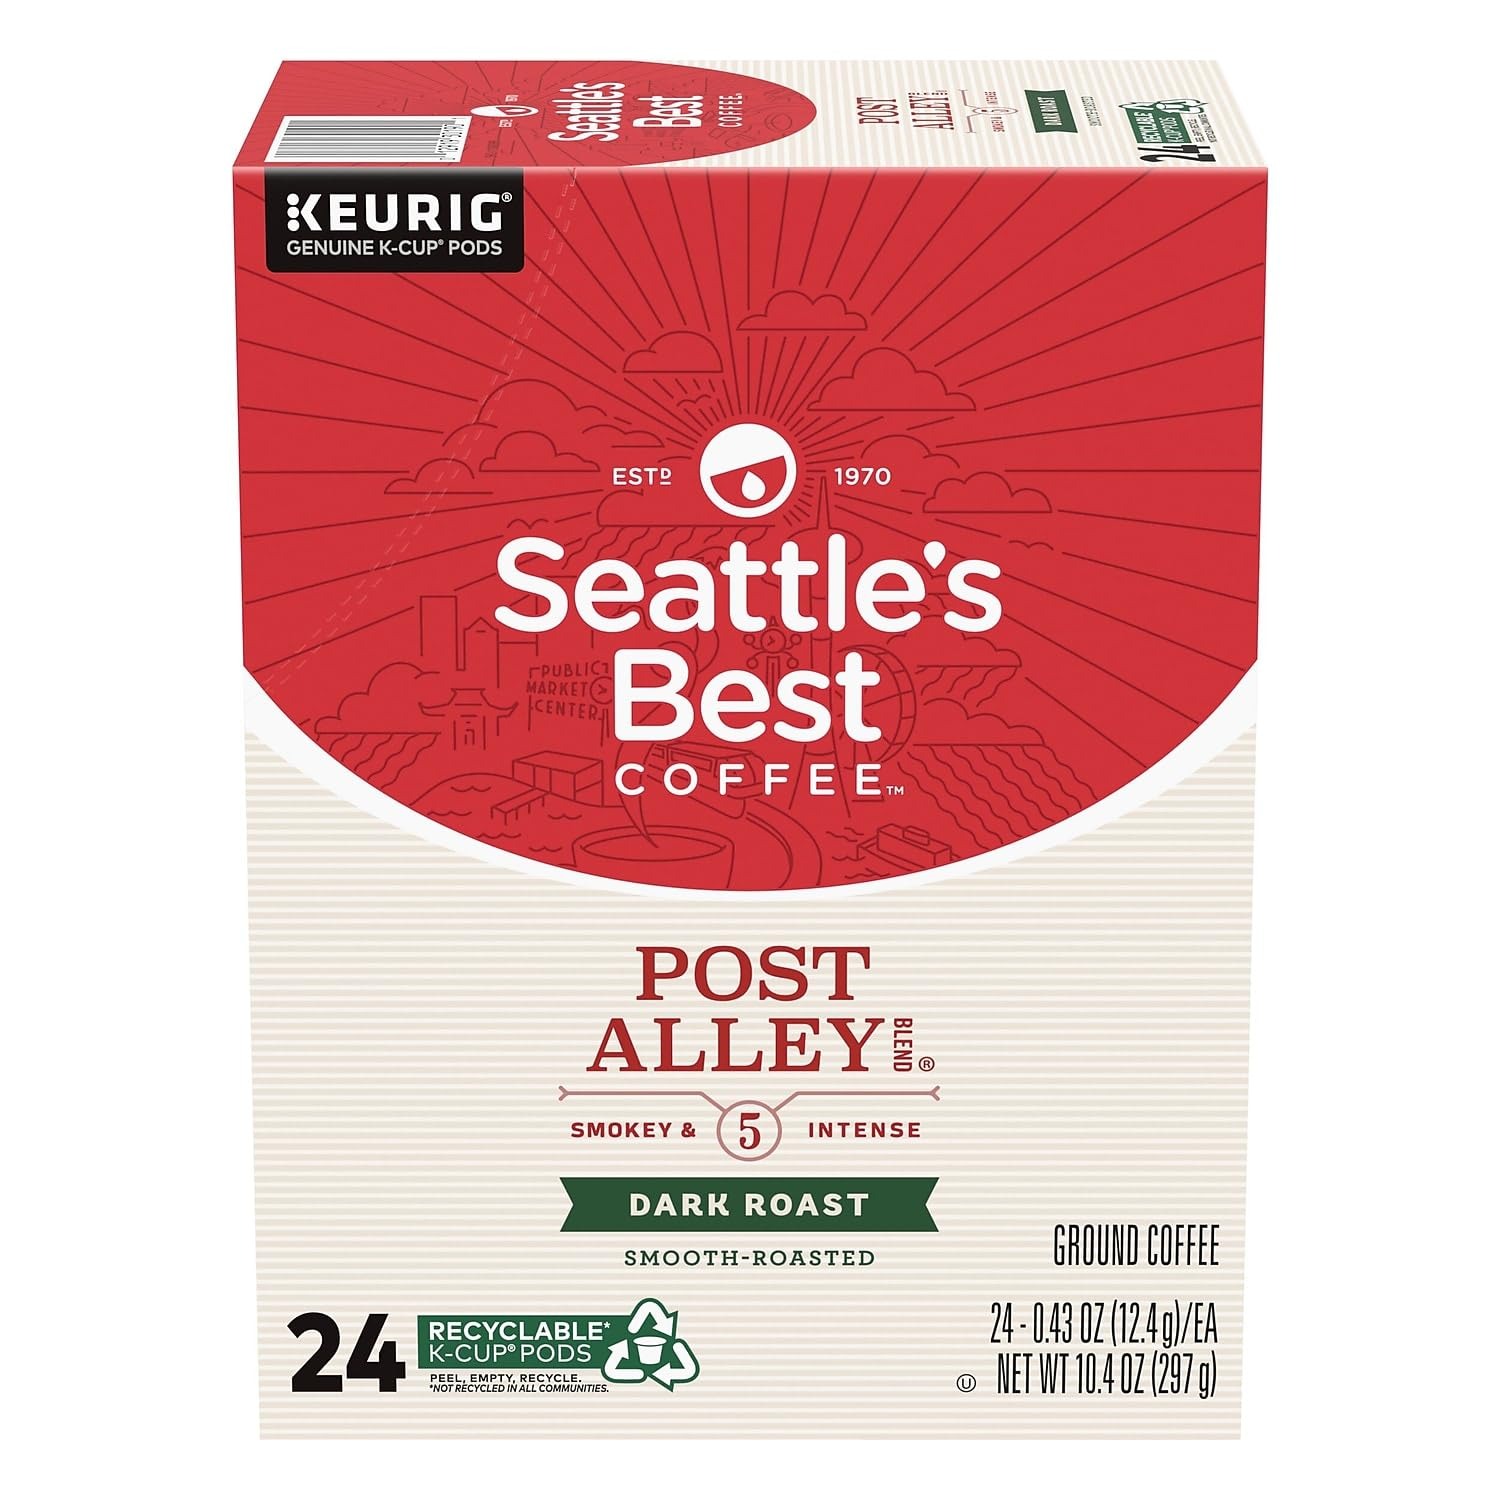
Item Name: Seattle's Best Coffee Post Alley Blend Keurig K-Cup Pods, Dark Roast, 24/Box (SBK30190)
Bullet Point 1: Sold as 24/Box
Bullet Point 2: K-Cup pod originally designed for Keurig coffee makers to deliver the perfect beverage in every cup
Bullet Point 3: Dark roast coffee leaves a smoky and intense flavor with a wonderfully smooth side
Bullet Point 4: Good quality product
Bullet Point 5: 24 pods per box
Product Description: Seattle's Best Coffee Post Alley Blend is a smoky and intense French roast with a wonderfully smooth side. Best enjoyed by pausing for a moment to allow the aromas to stir up your senses before taking the first sip. For use in all Keurig K-Cup brewers.
Value: 1.0
Unit: Count

Price: 13.44